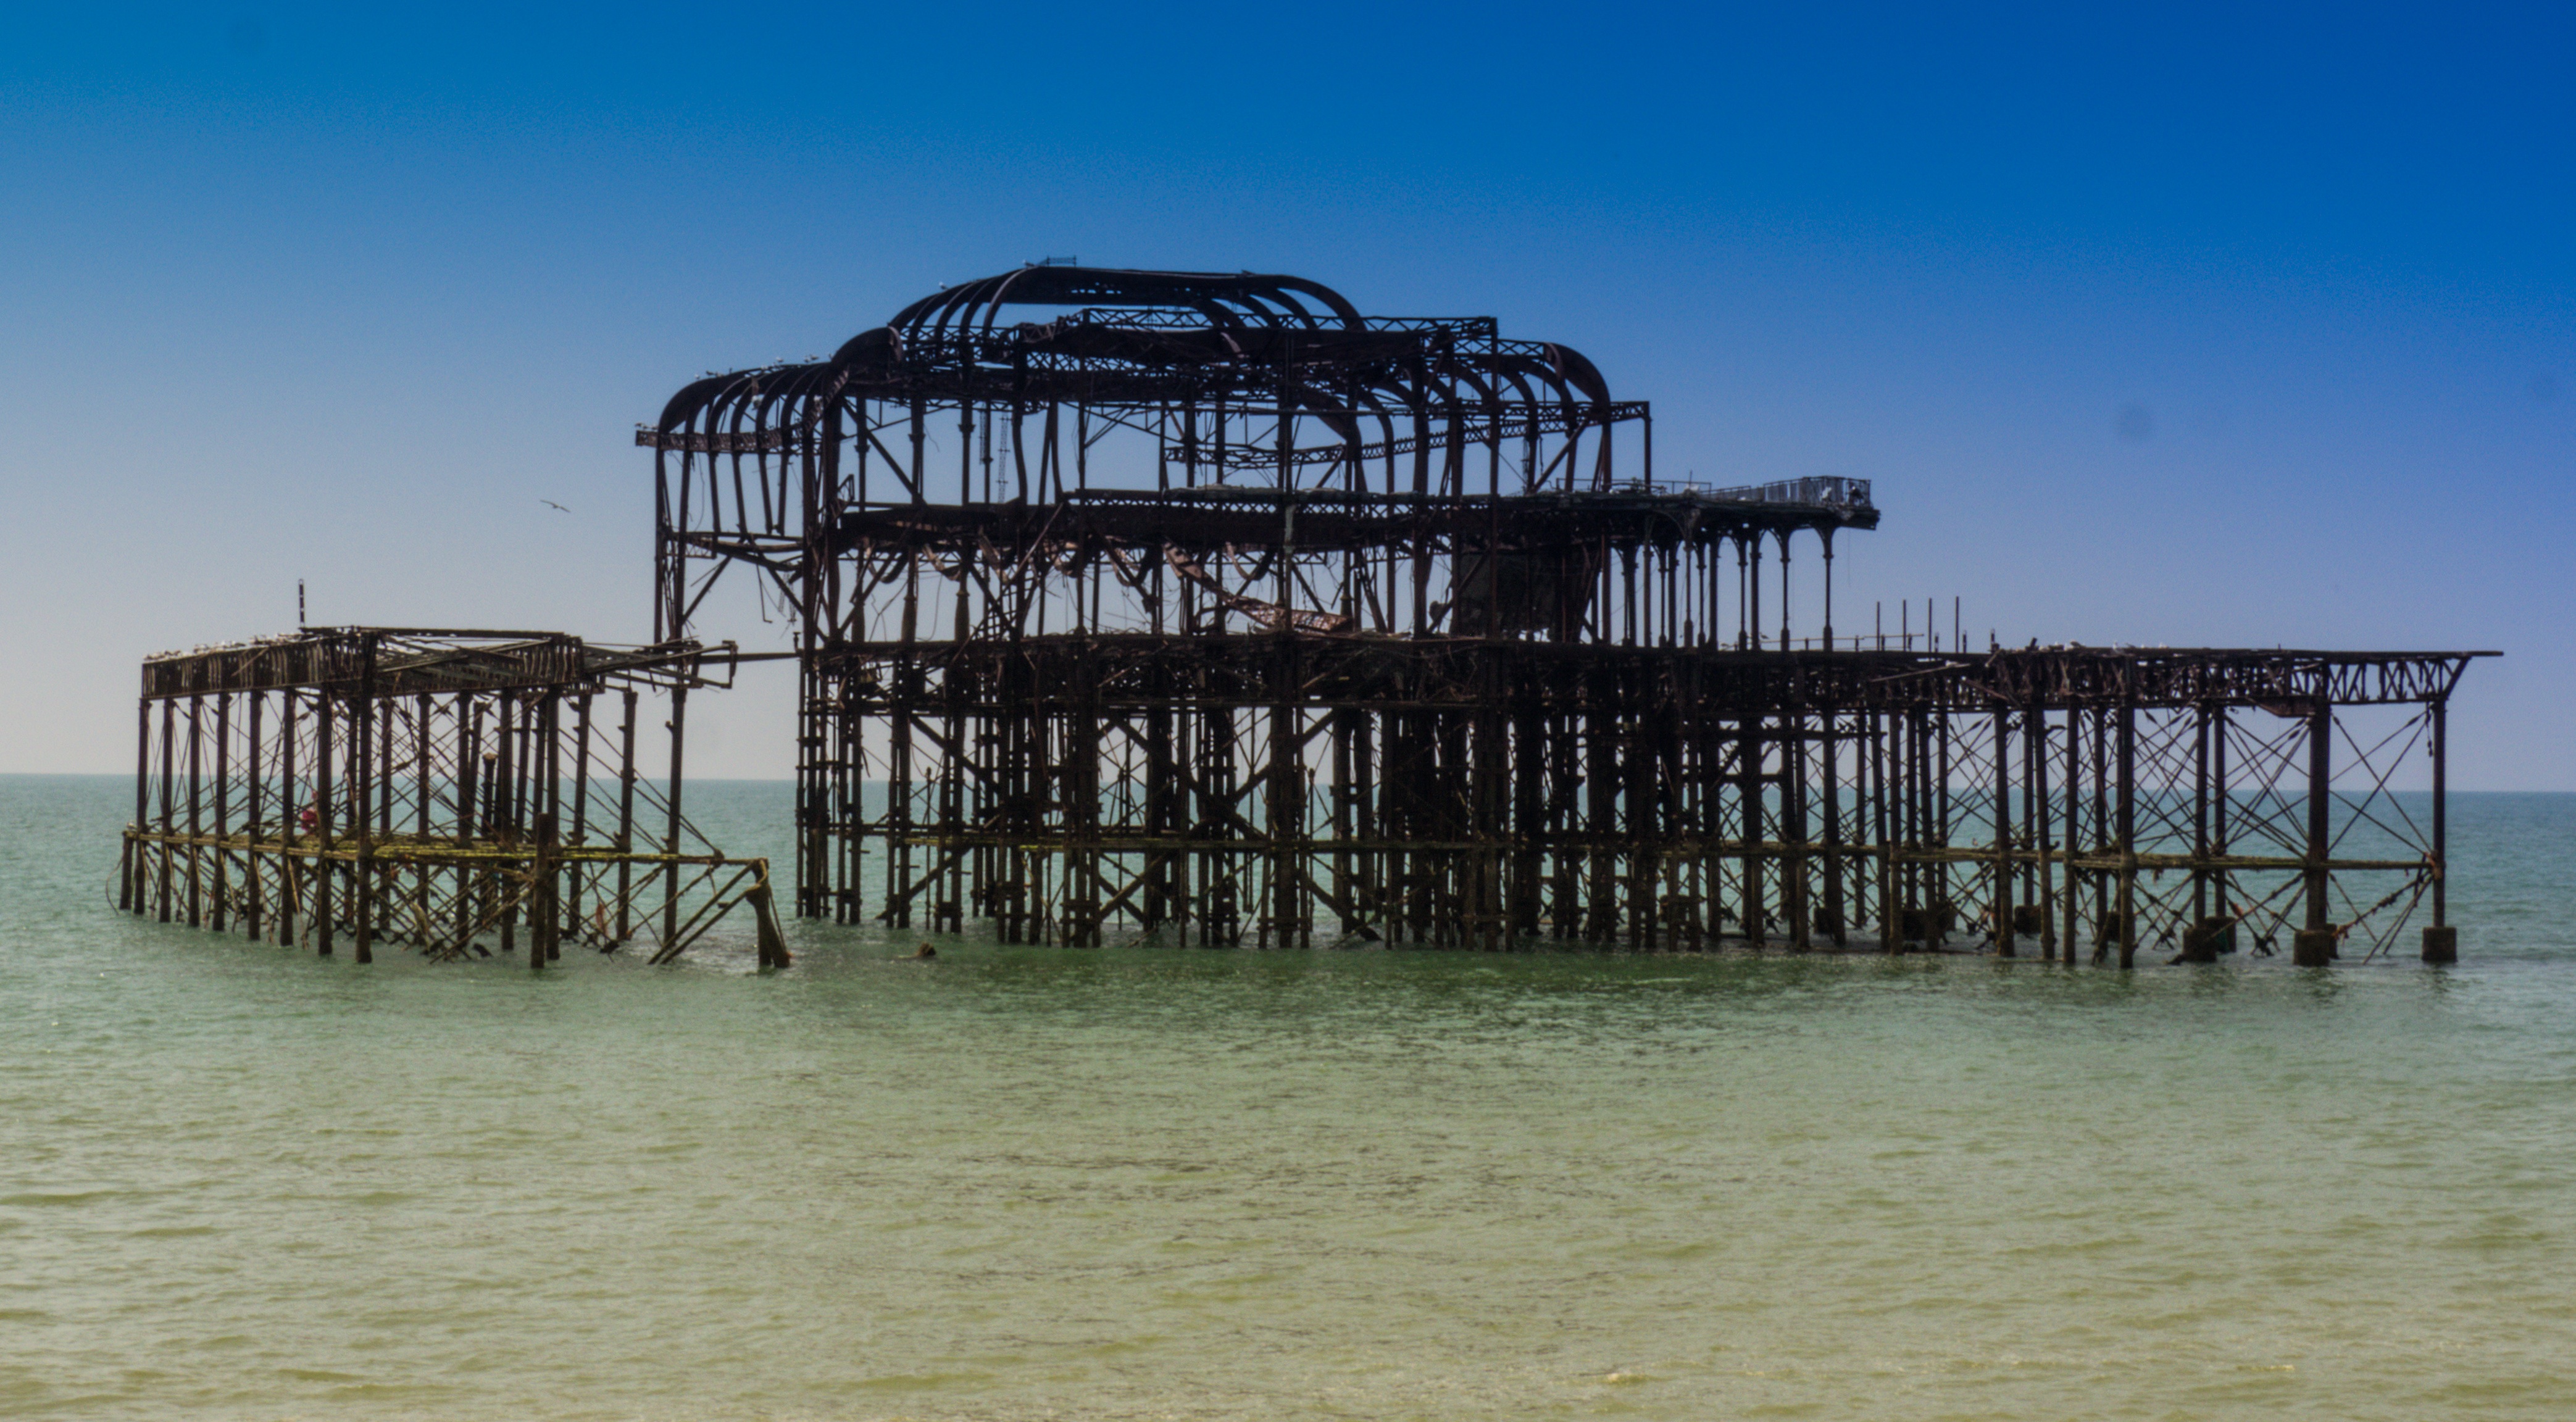
beach, sea, coast, water, ocean, dock, boardwalk, shore, pier, river, walkway, bay, nonbuilding structure